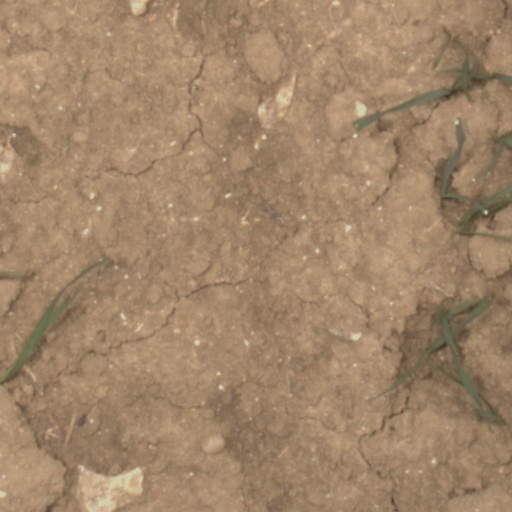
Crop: wheat